Hows-Madden House

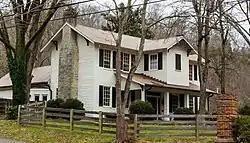
Hows-Madden House

The Hows-Madden House is a historic mansion in Nashville, Tennessee, U.S.. It was built in 1830 for Rasa Hows, a settler and slaveholder. After he died in 1858, it was inherited by his widow and his sons, including Stephen Hows, who served under Nathan Bedford Forrest in the Confederate States Army during the American Civil War of 1861–1865. It has been listed on the National Register of Historic Places since November 23, 1984.